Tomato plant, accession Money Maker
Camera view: tilt-top (135 deg); turntable rotation: 120 degrees
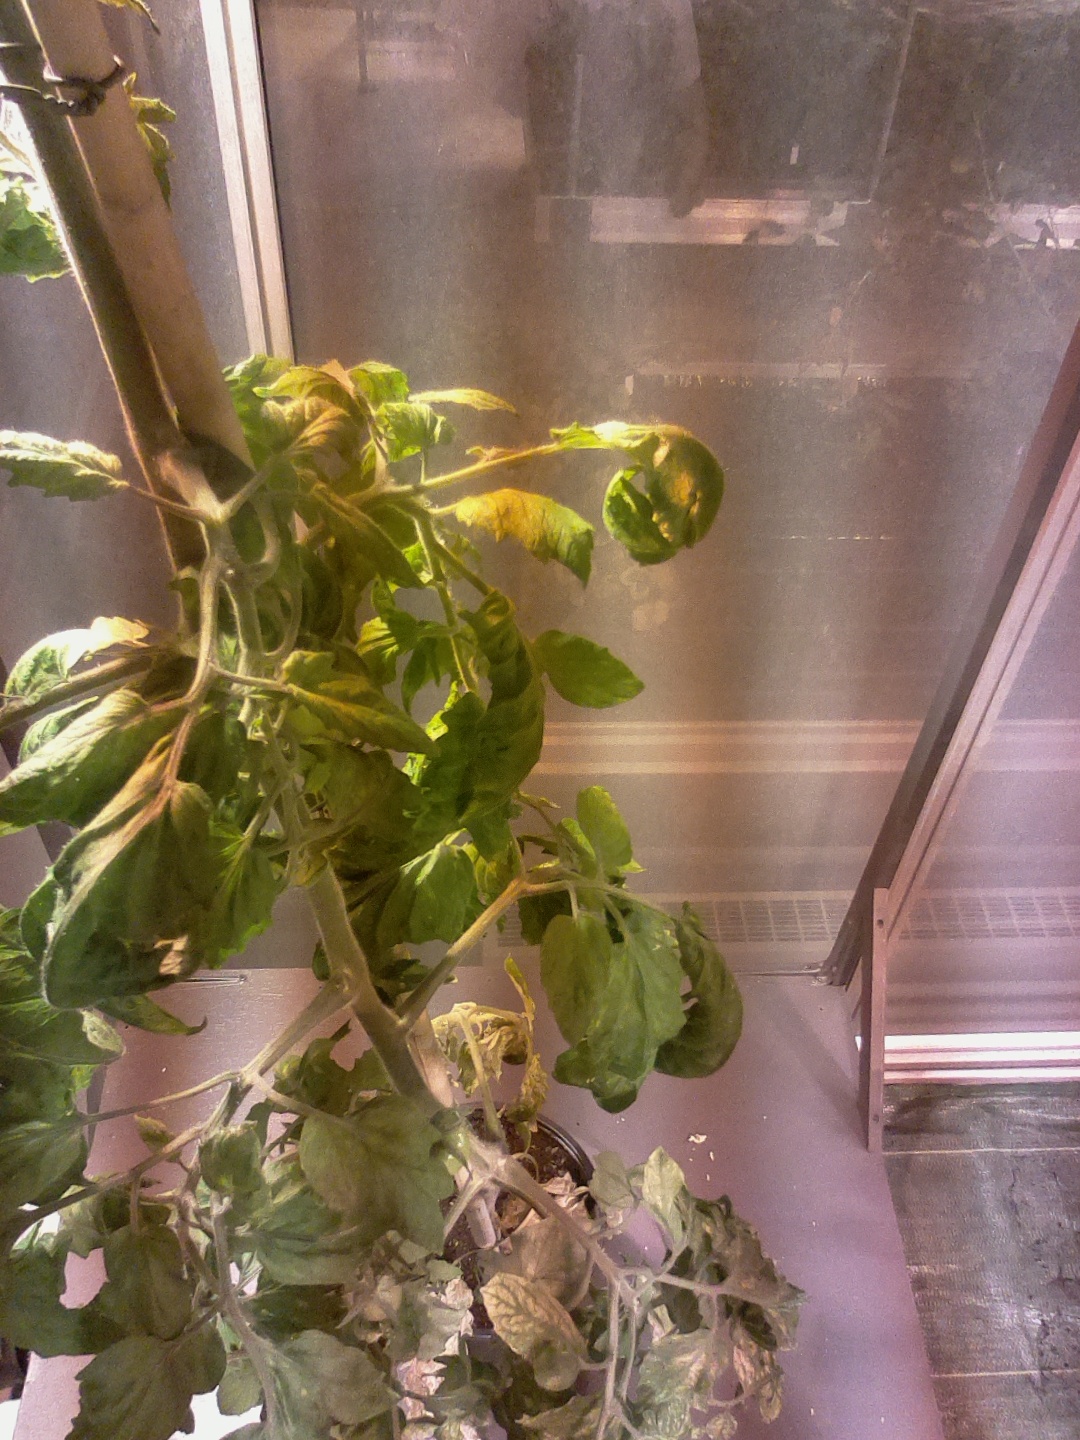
BBCH growth stage 72: 20%-30% of final fruit size